Nasser Al-Mohammed Al-Sabah

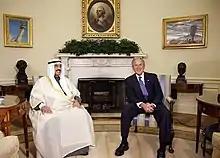
Nasser with U.S. President George W. Bush in 2008

In January 2011, he survived a vote of no-confidence in parliament with a vote of 25–25 (26 were needed to bring down the Government). In April 2011, his cabinet resigned due to a stand-off with parliament; he was reappointed on 6 April 2011 to form a new government, but he resigned again on 28 November 2011. His resignation was accepted by the Emir and who appointed Jaber Al-Mubarak Al-Hamad Al-Sabah as next prime minister on 4 December 2011.